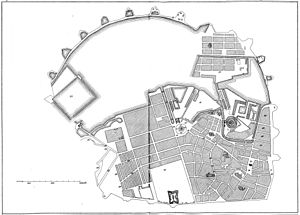
København 1699
København i 1699
København 1699 er et kort over Danmarks hovedstad København i år 1699. Det ligner i høj grad kortet København 1728, men nedenstående kort, der er udarbejdet væsentlig senere, har enkelte andre steder markeret end kortet fra 1728. I signaturforklaringen er de moderne betegnelser søgt anvendt for stadig eksisterende steder, men angivelserne fra Oluf Nielsen: Kjøbenhavns Historie og Beskrivelse V: Kjøbenhavn i Aarene 1660-1699, København 1889, er angivet i parentes, hvor afvigelserne er væsentlige.